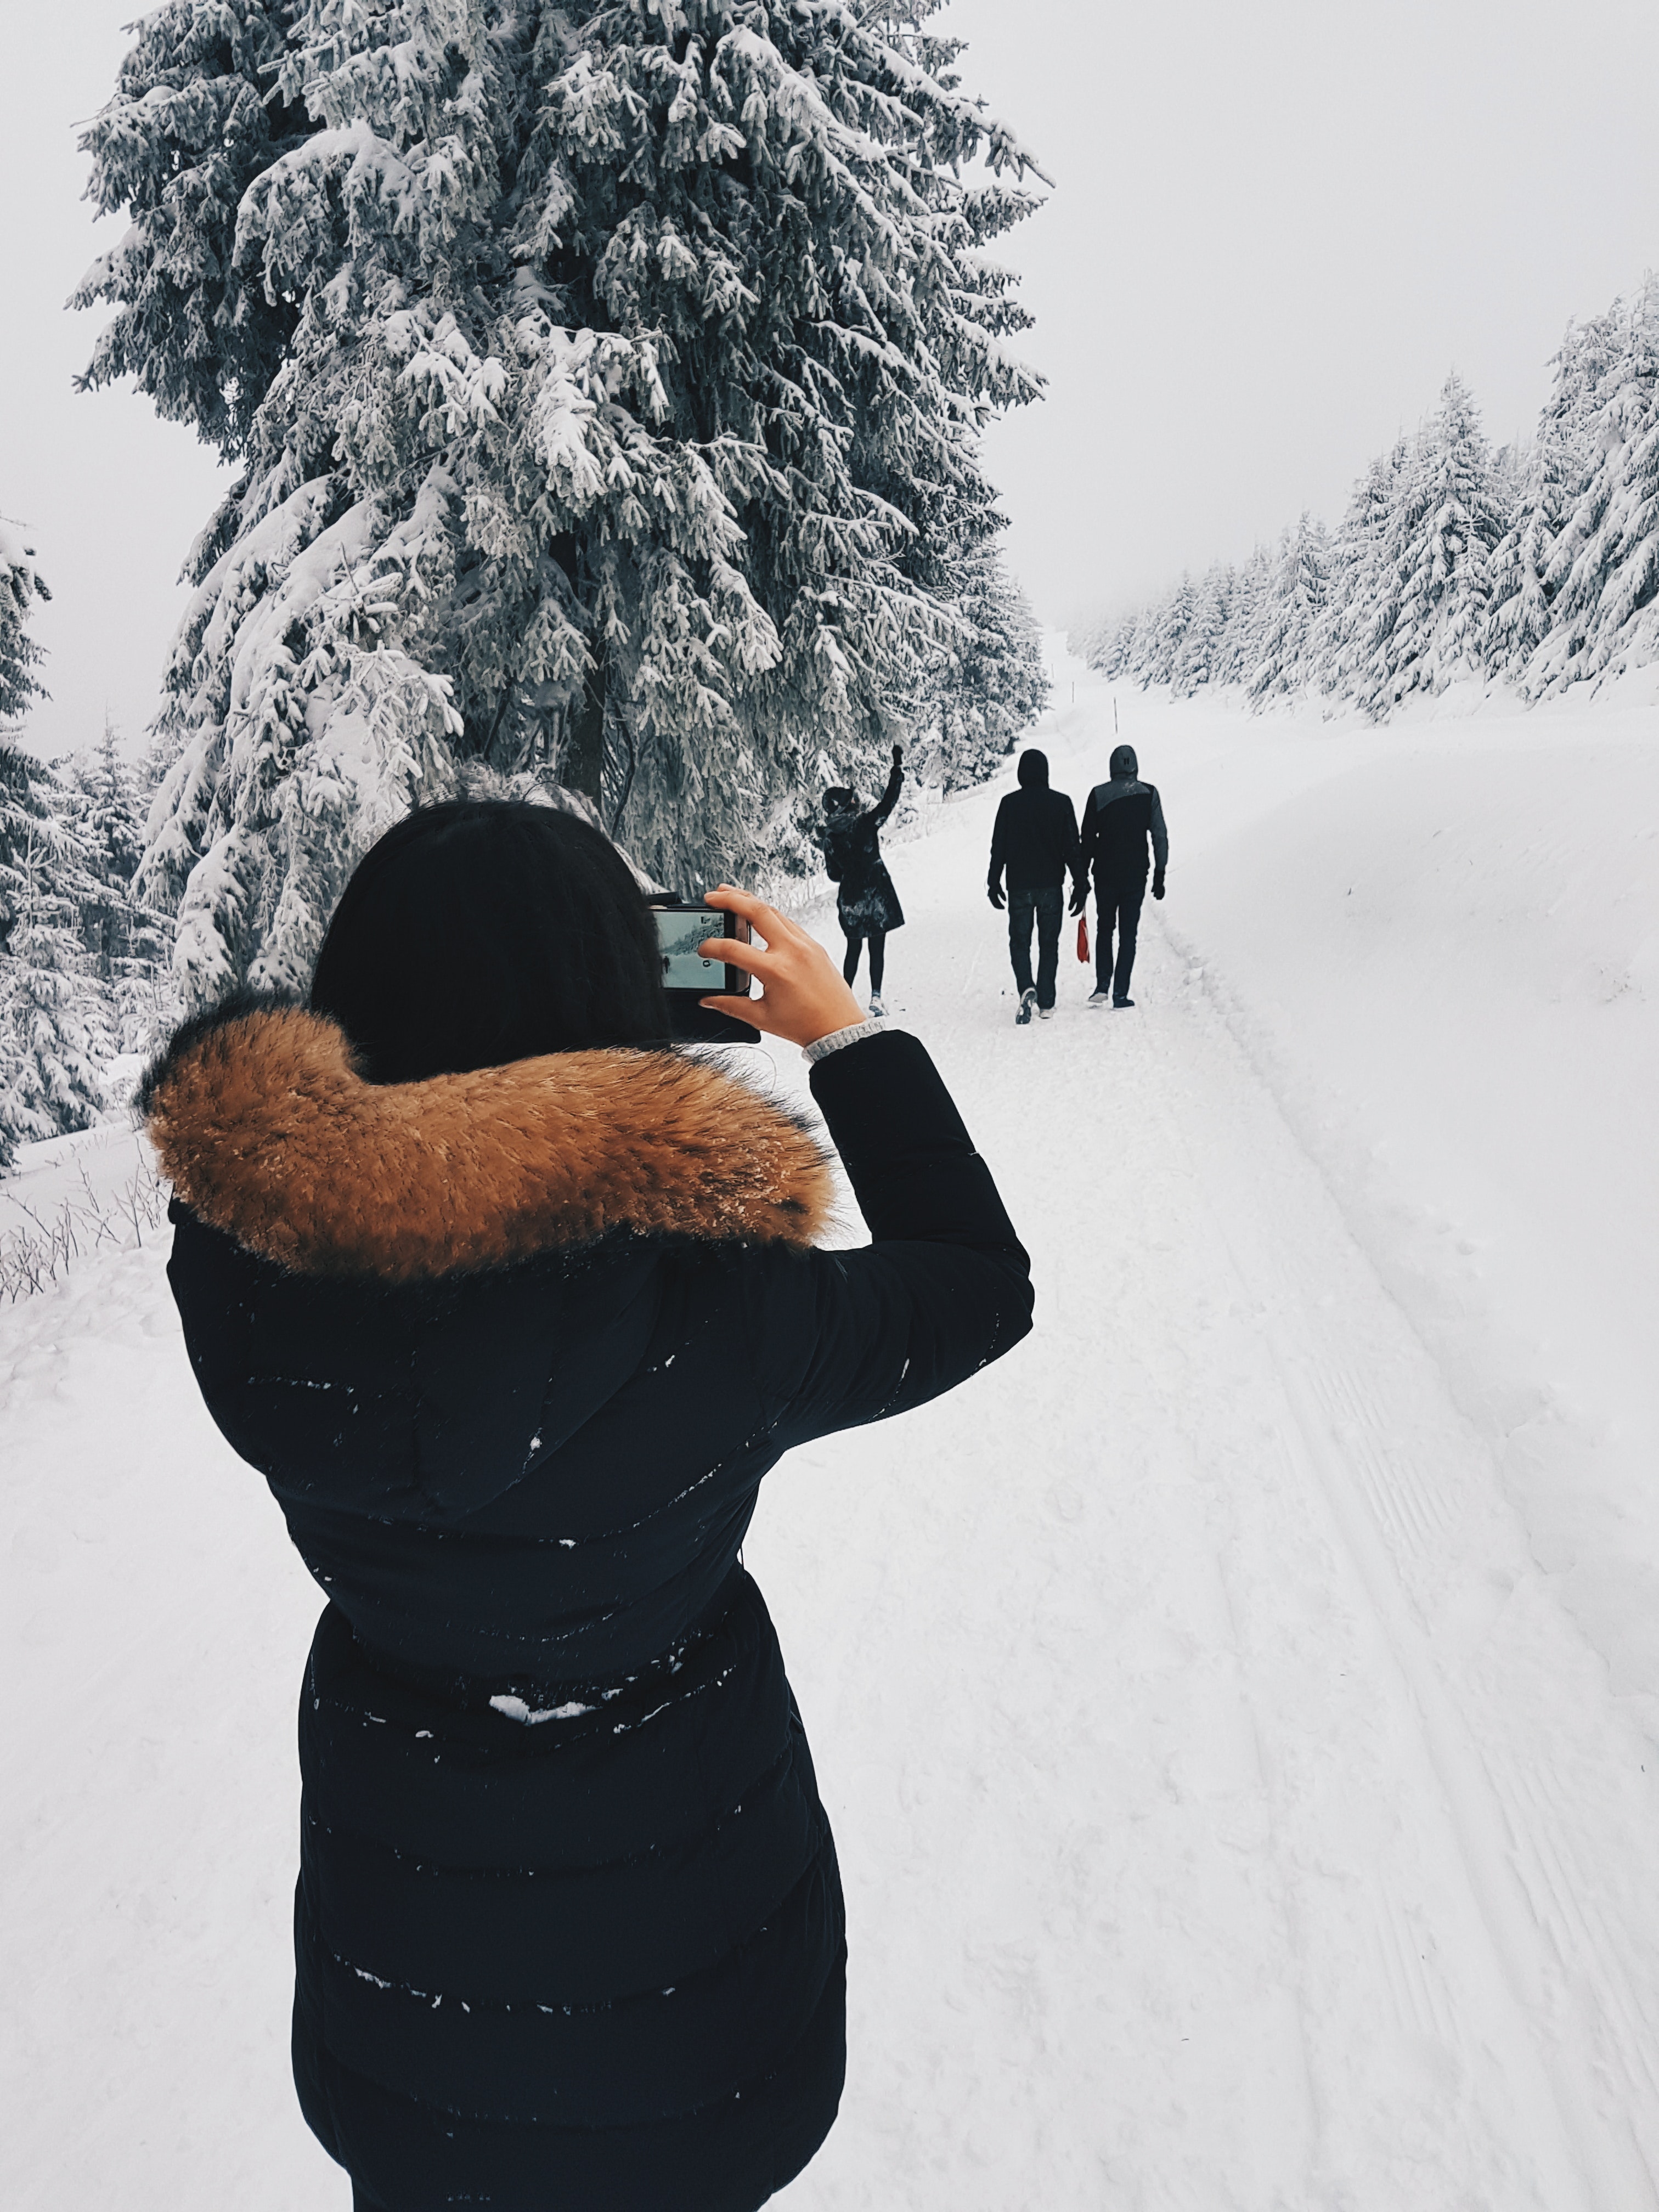
snow, winter, tree, freezing, Playing in the snow, blizzard, winter storm, photography, black and white, branch, forest